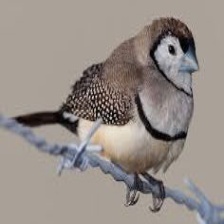
Species: DOUBLE BARRED FINCH
Scientific name: TAENIOPYGIA BICHENOVII
ImageNet parent category: house_finch